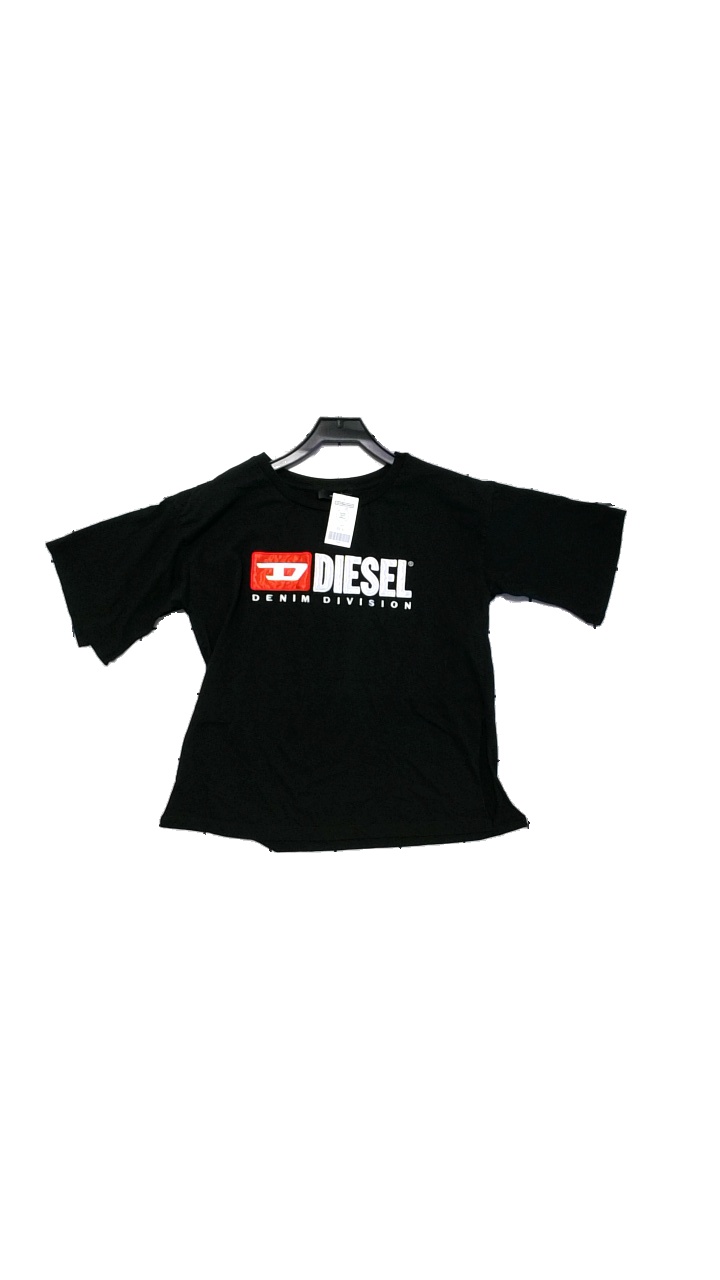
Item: T-shirt (Unisex)
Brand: Diesel
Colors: Black, White, Red
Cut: Loose
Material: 100% Bomull
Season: Summer
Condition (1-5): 3
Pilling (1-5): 3
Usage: Reuse
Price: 50-100